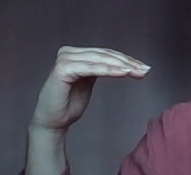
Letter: haa